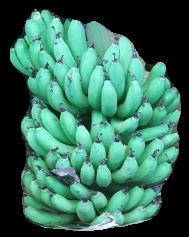
Variety: pachbale
Grade: grade1